Onderuit tram stop

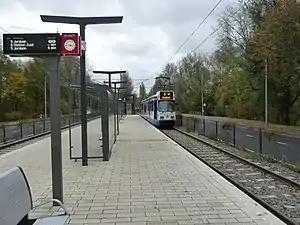
Line 5 tram at Onderuit after stop rebuilt

Onderuit is a tram stop within the city of Amstelveen, Netherlands. The stop serves tram lines 5 and 25. Line 25, dubbed the Amsteltram before receiving its line number, opened officially on 13 December 2020, unofficially 4 days earlier on 9 December.